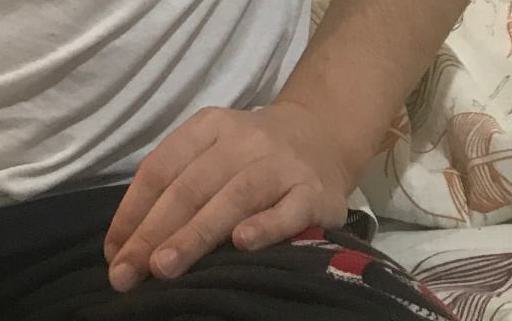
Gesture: no_gesture